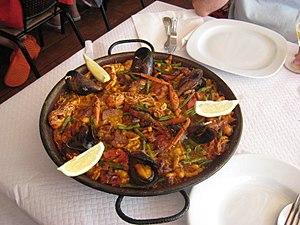
La cuisine espagnole procède, pour l'essentiel, de commande diète méditerranéenne. La diversité des régions et terroirs de l'Espagne en fait une cuisine très variée et réputée.